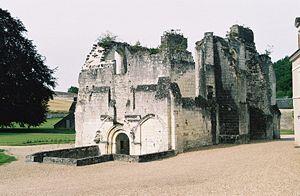
La chartreuse du Liget est un ancien monastère de chartreux, sis à Chemillé-sur-Indrois, dans le département français d'Indre-et-Loire en région Centre-Val de Loire.